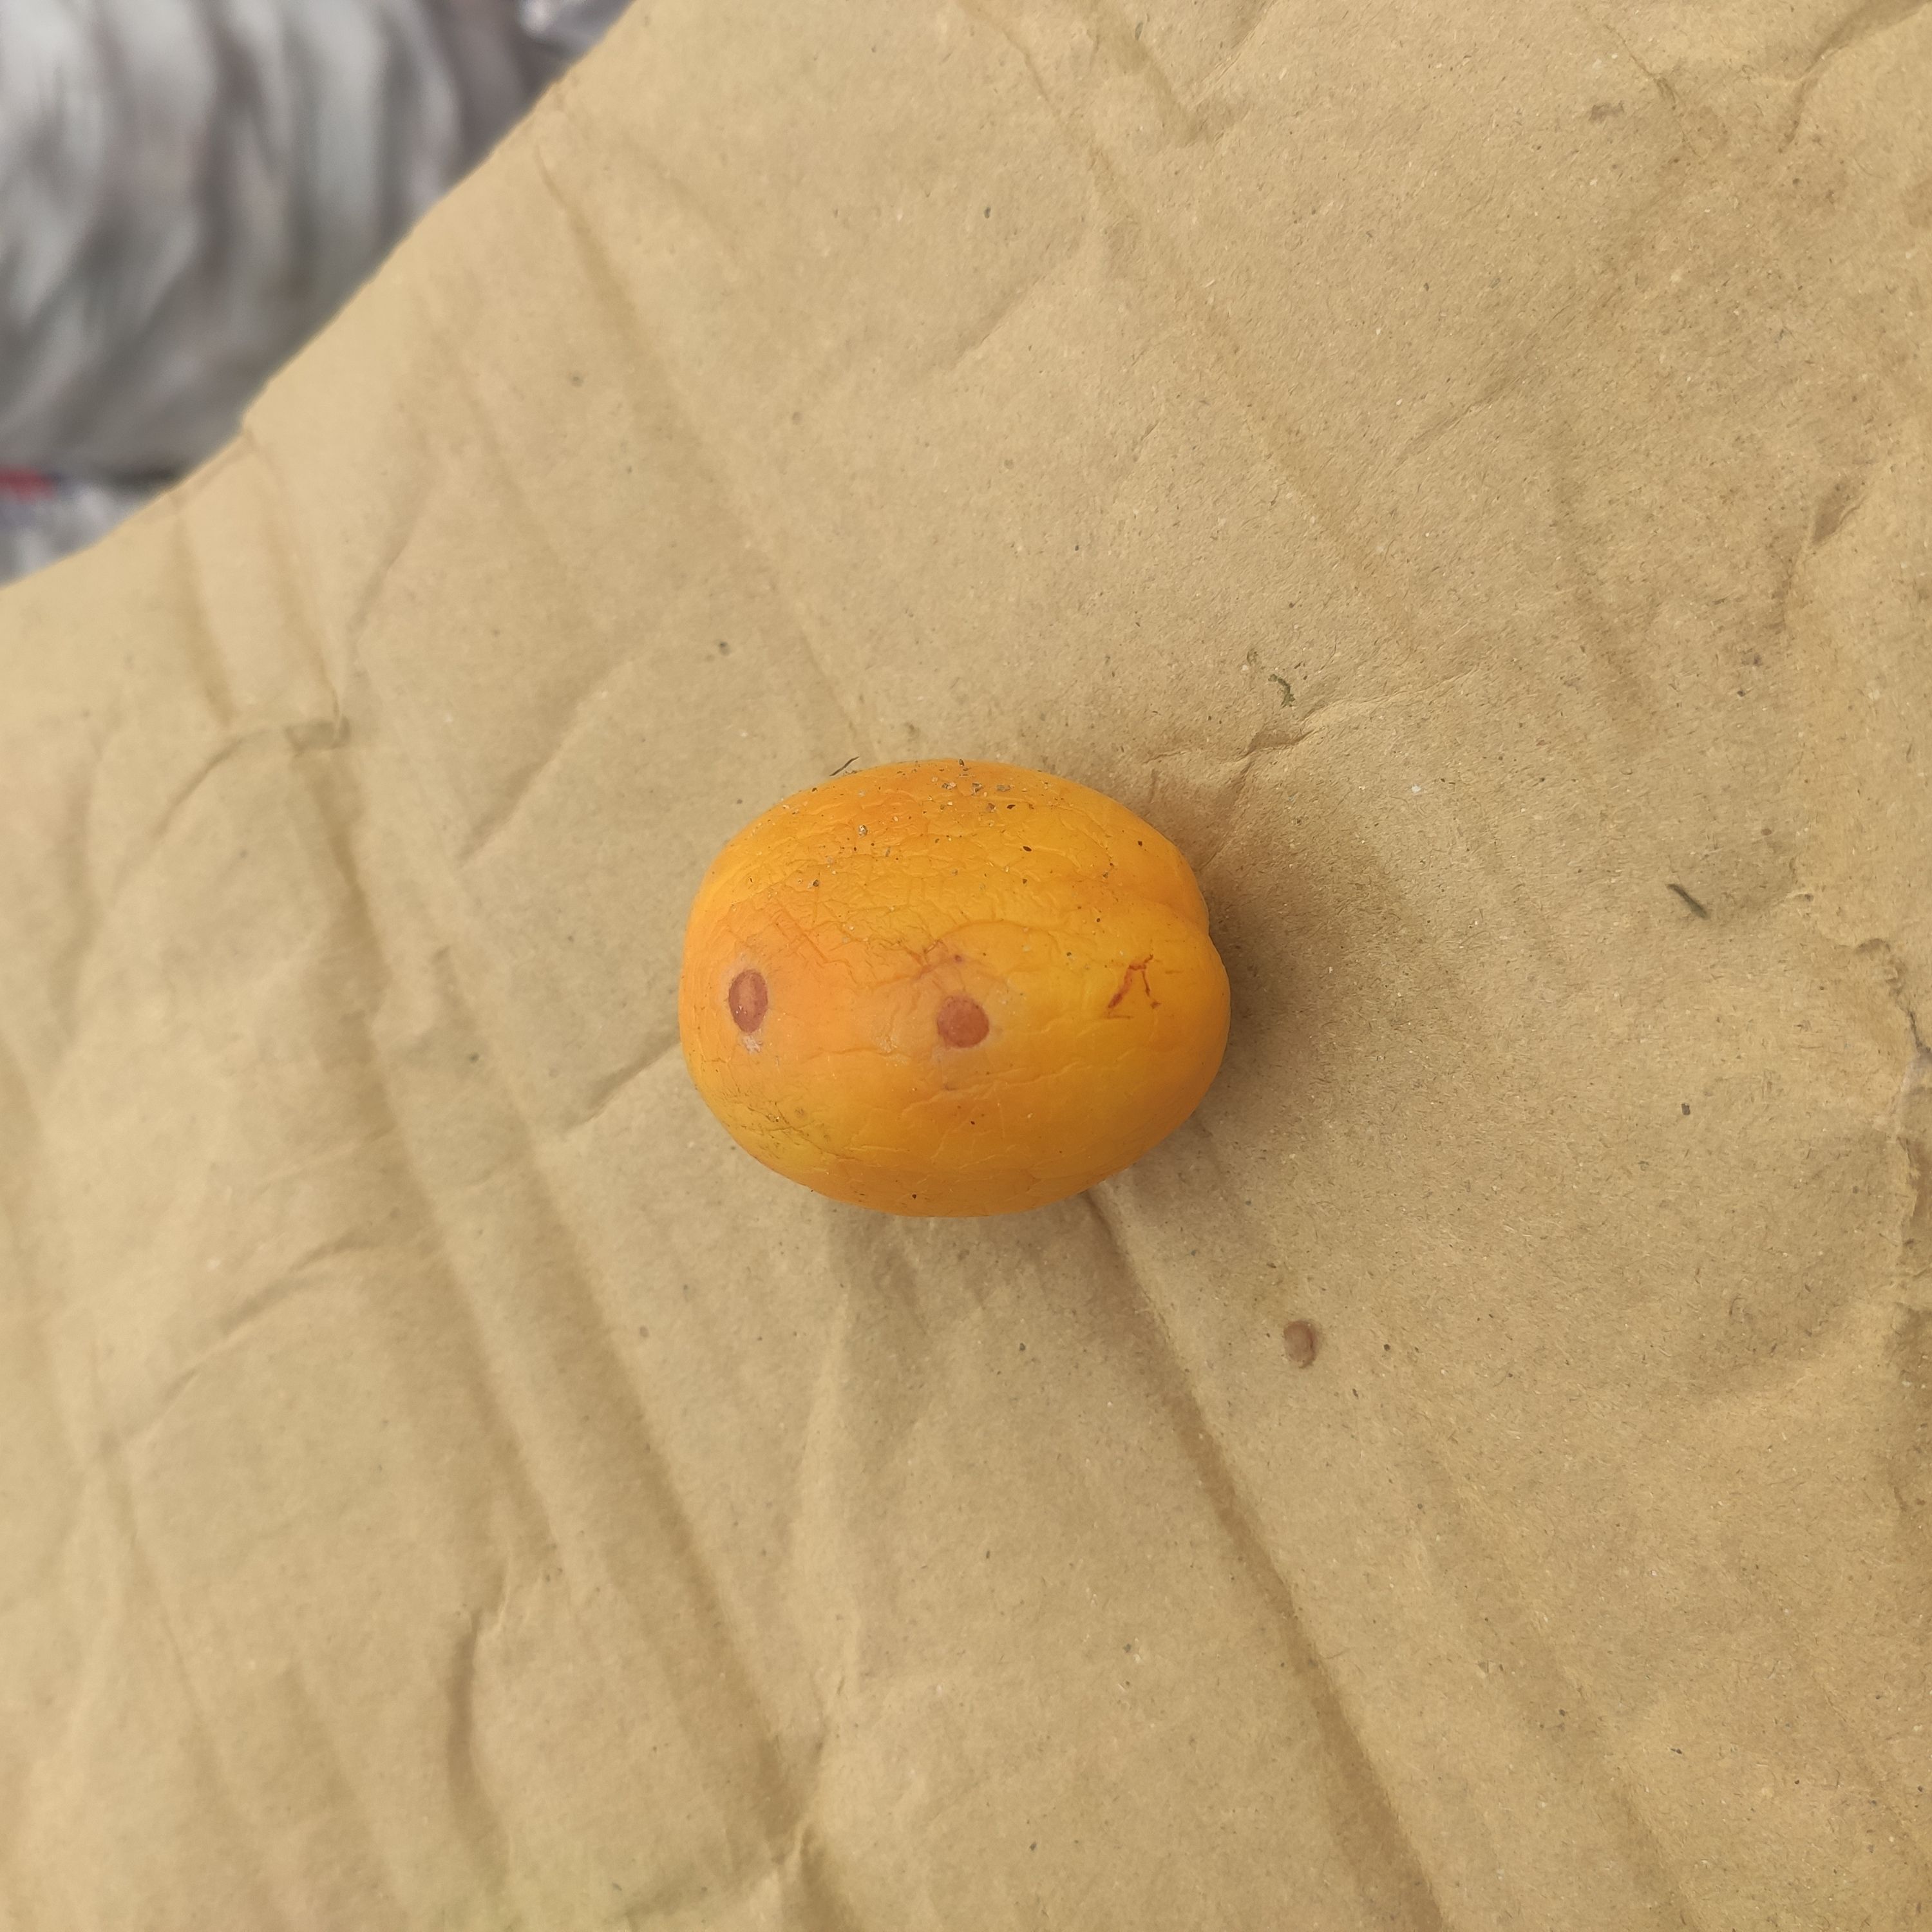
Fruit: tomatoes
Grade: 2nd-grade